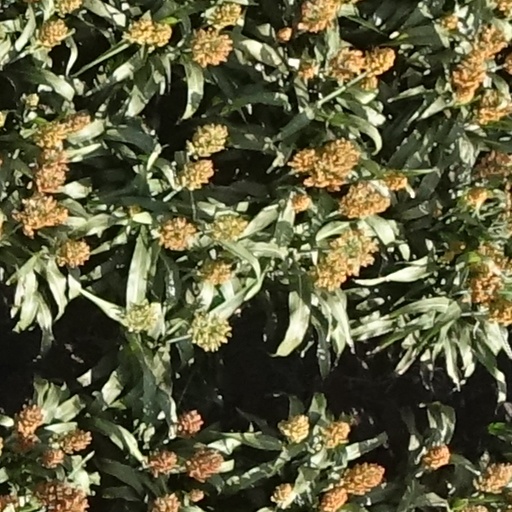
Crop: sorghum